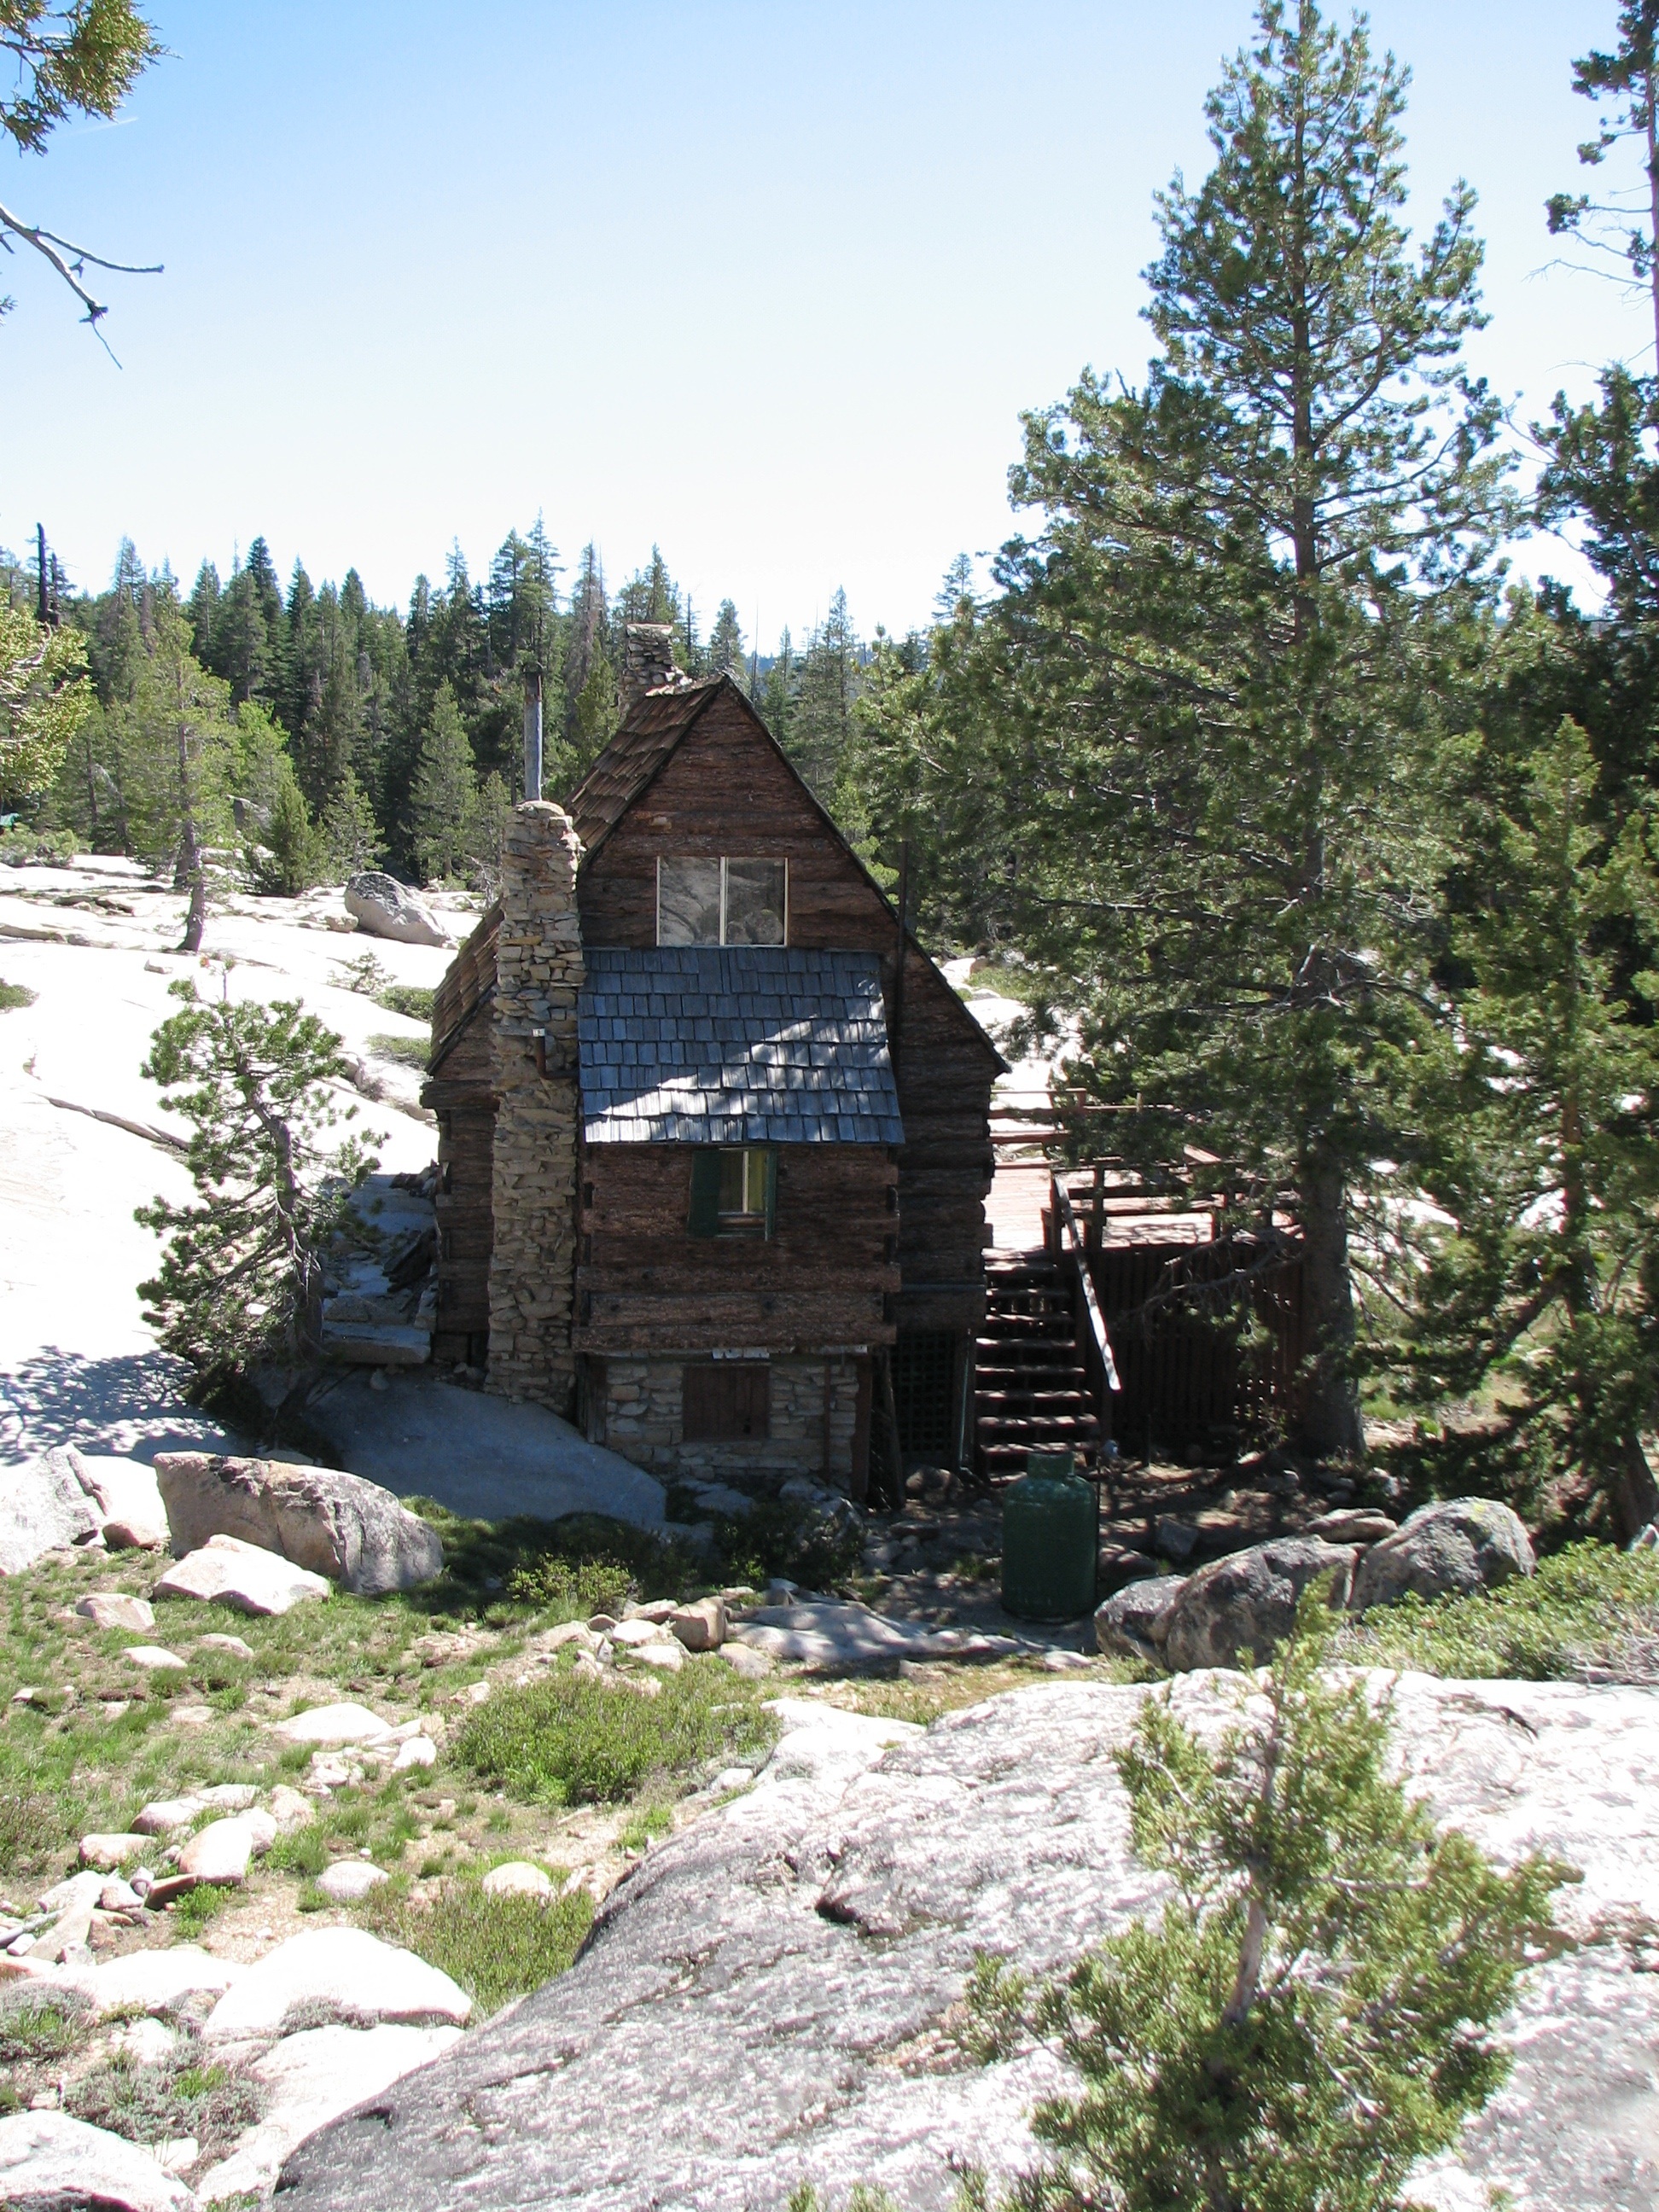
wilderness, mountain, trail, shore, lake, building, mountain range, hut, village, cottage, chapel, pine tree, shrine